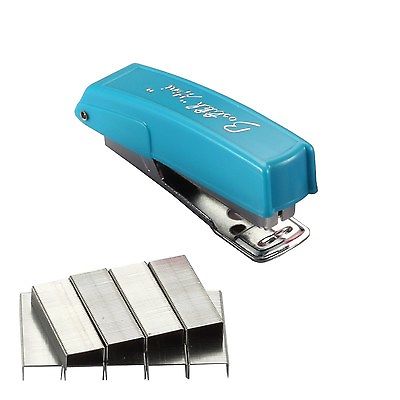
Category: stapler